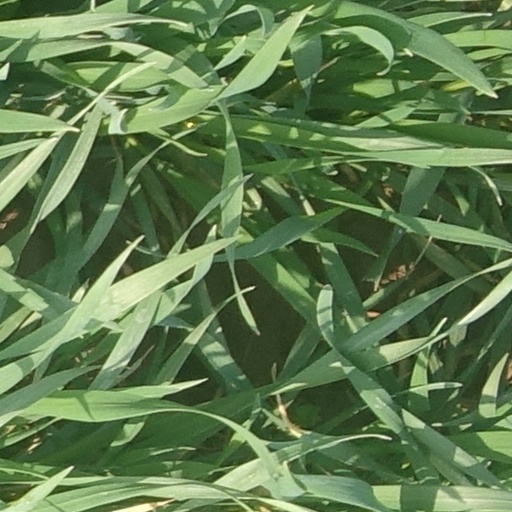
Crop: wheat